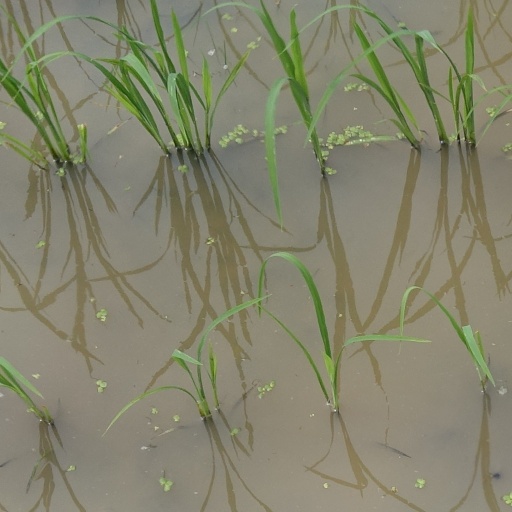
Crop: rice